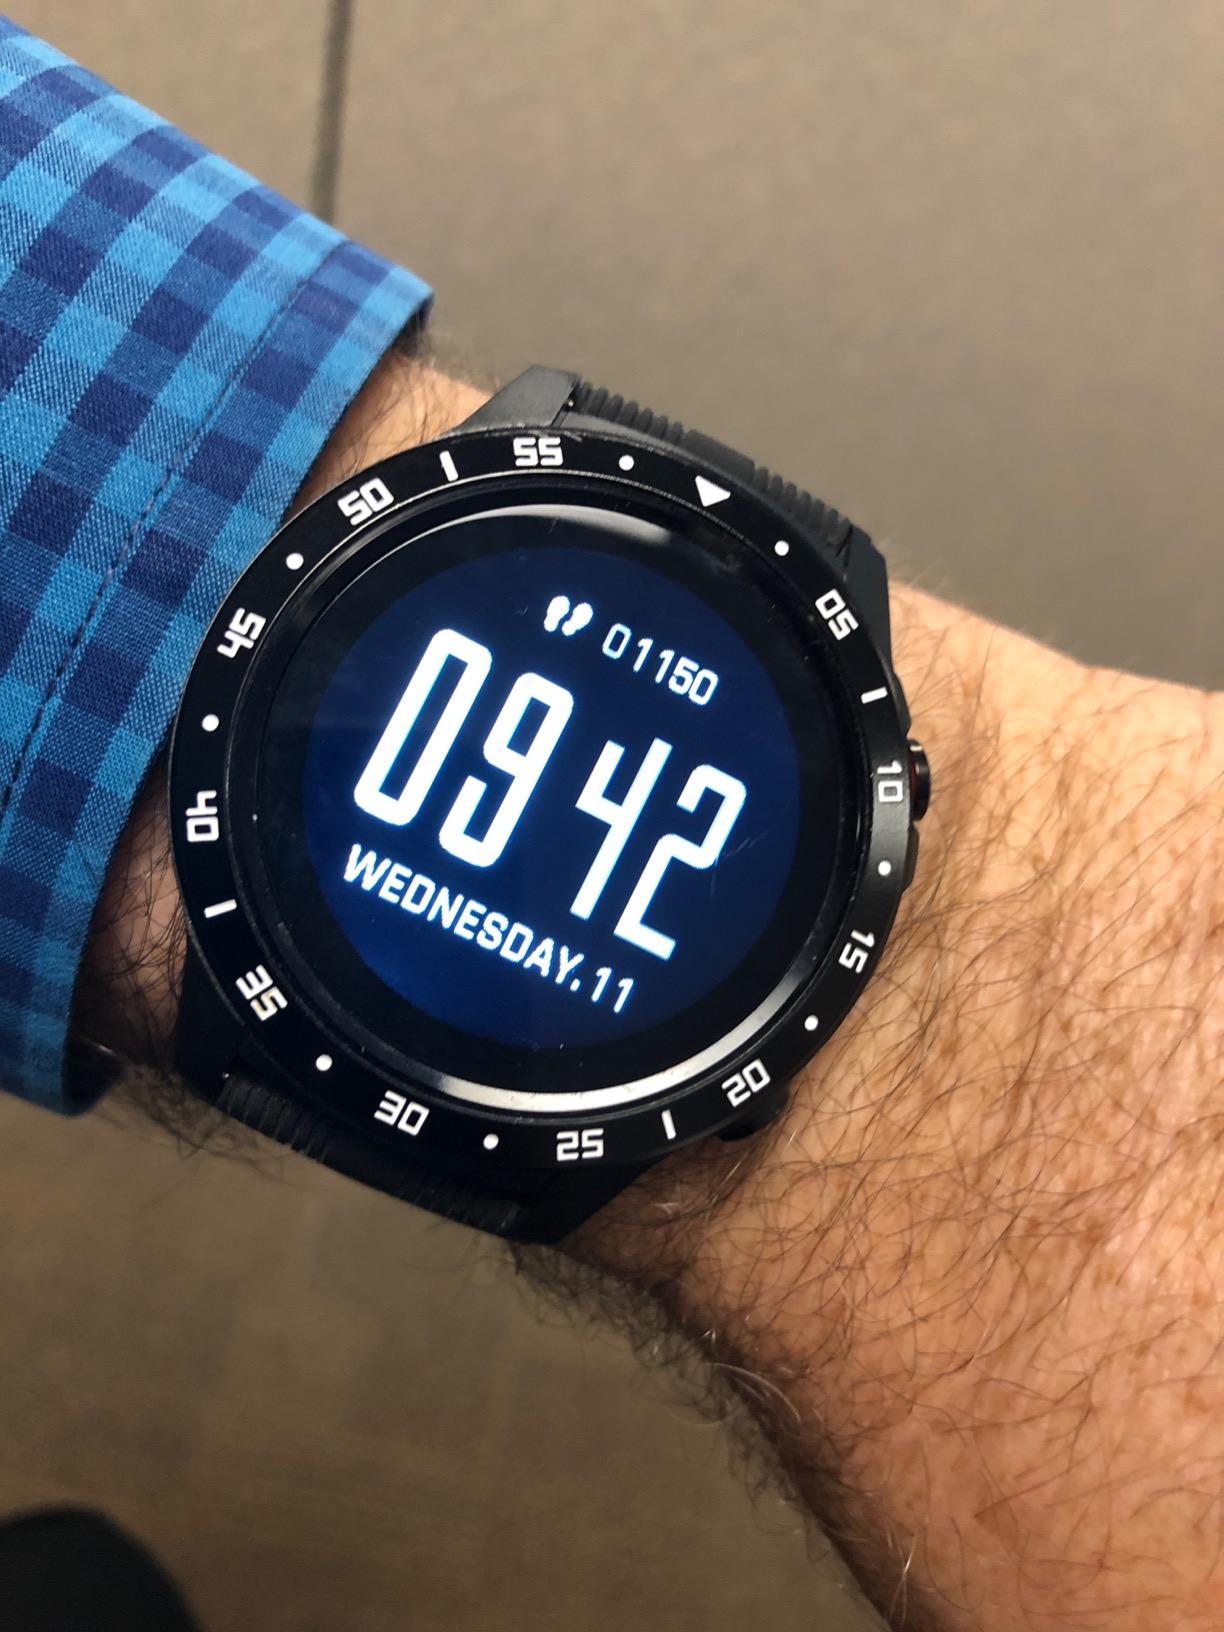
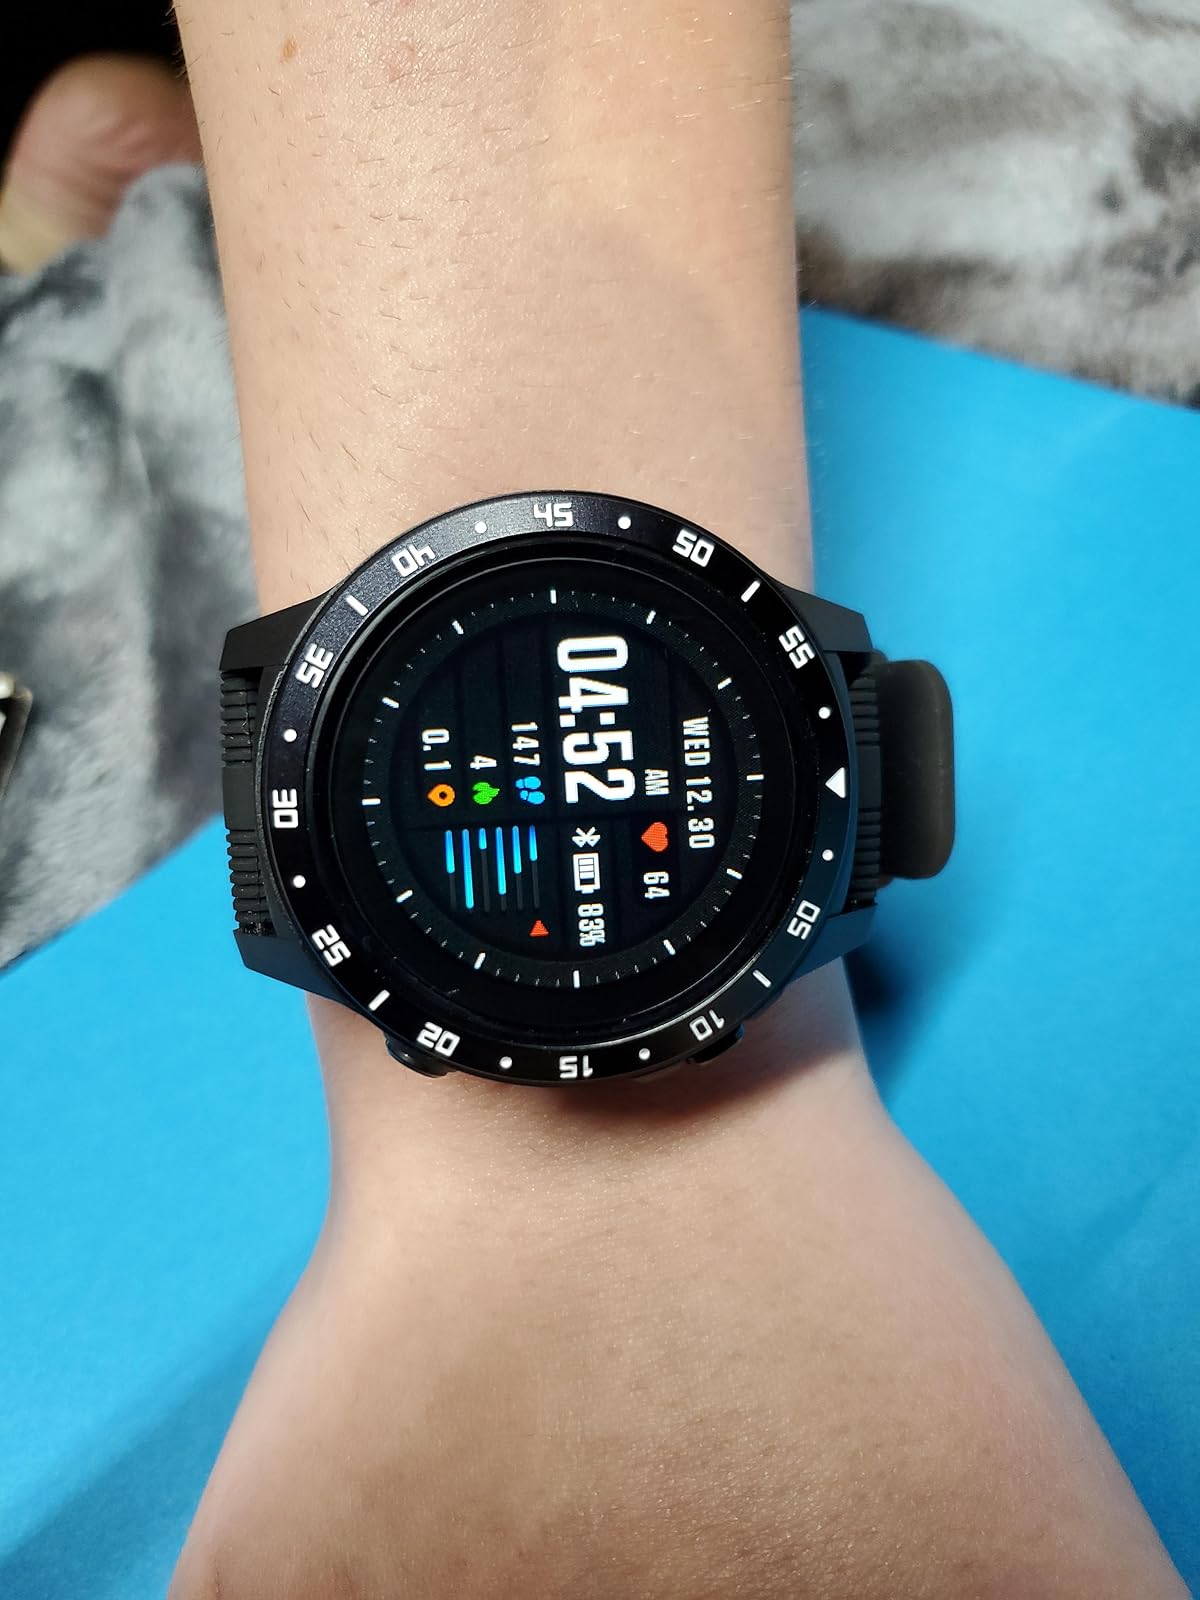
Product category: smartwatch
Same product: yes